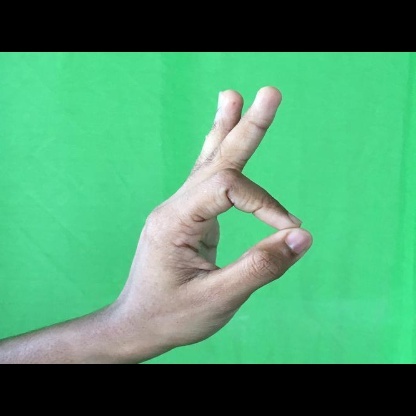
Mudra: Aralam